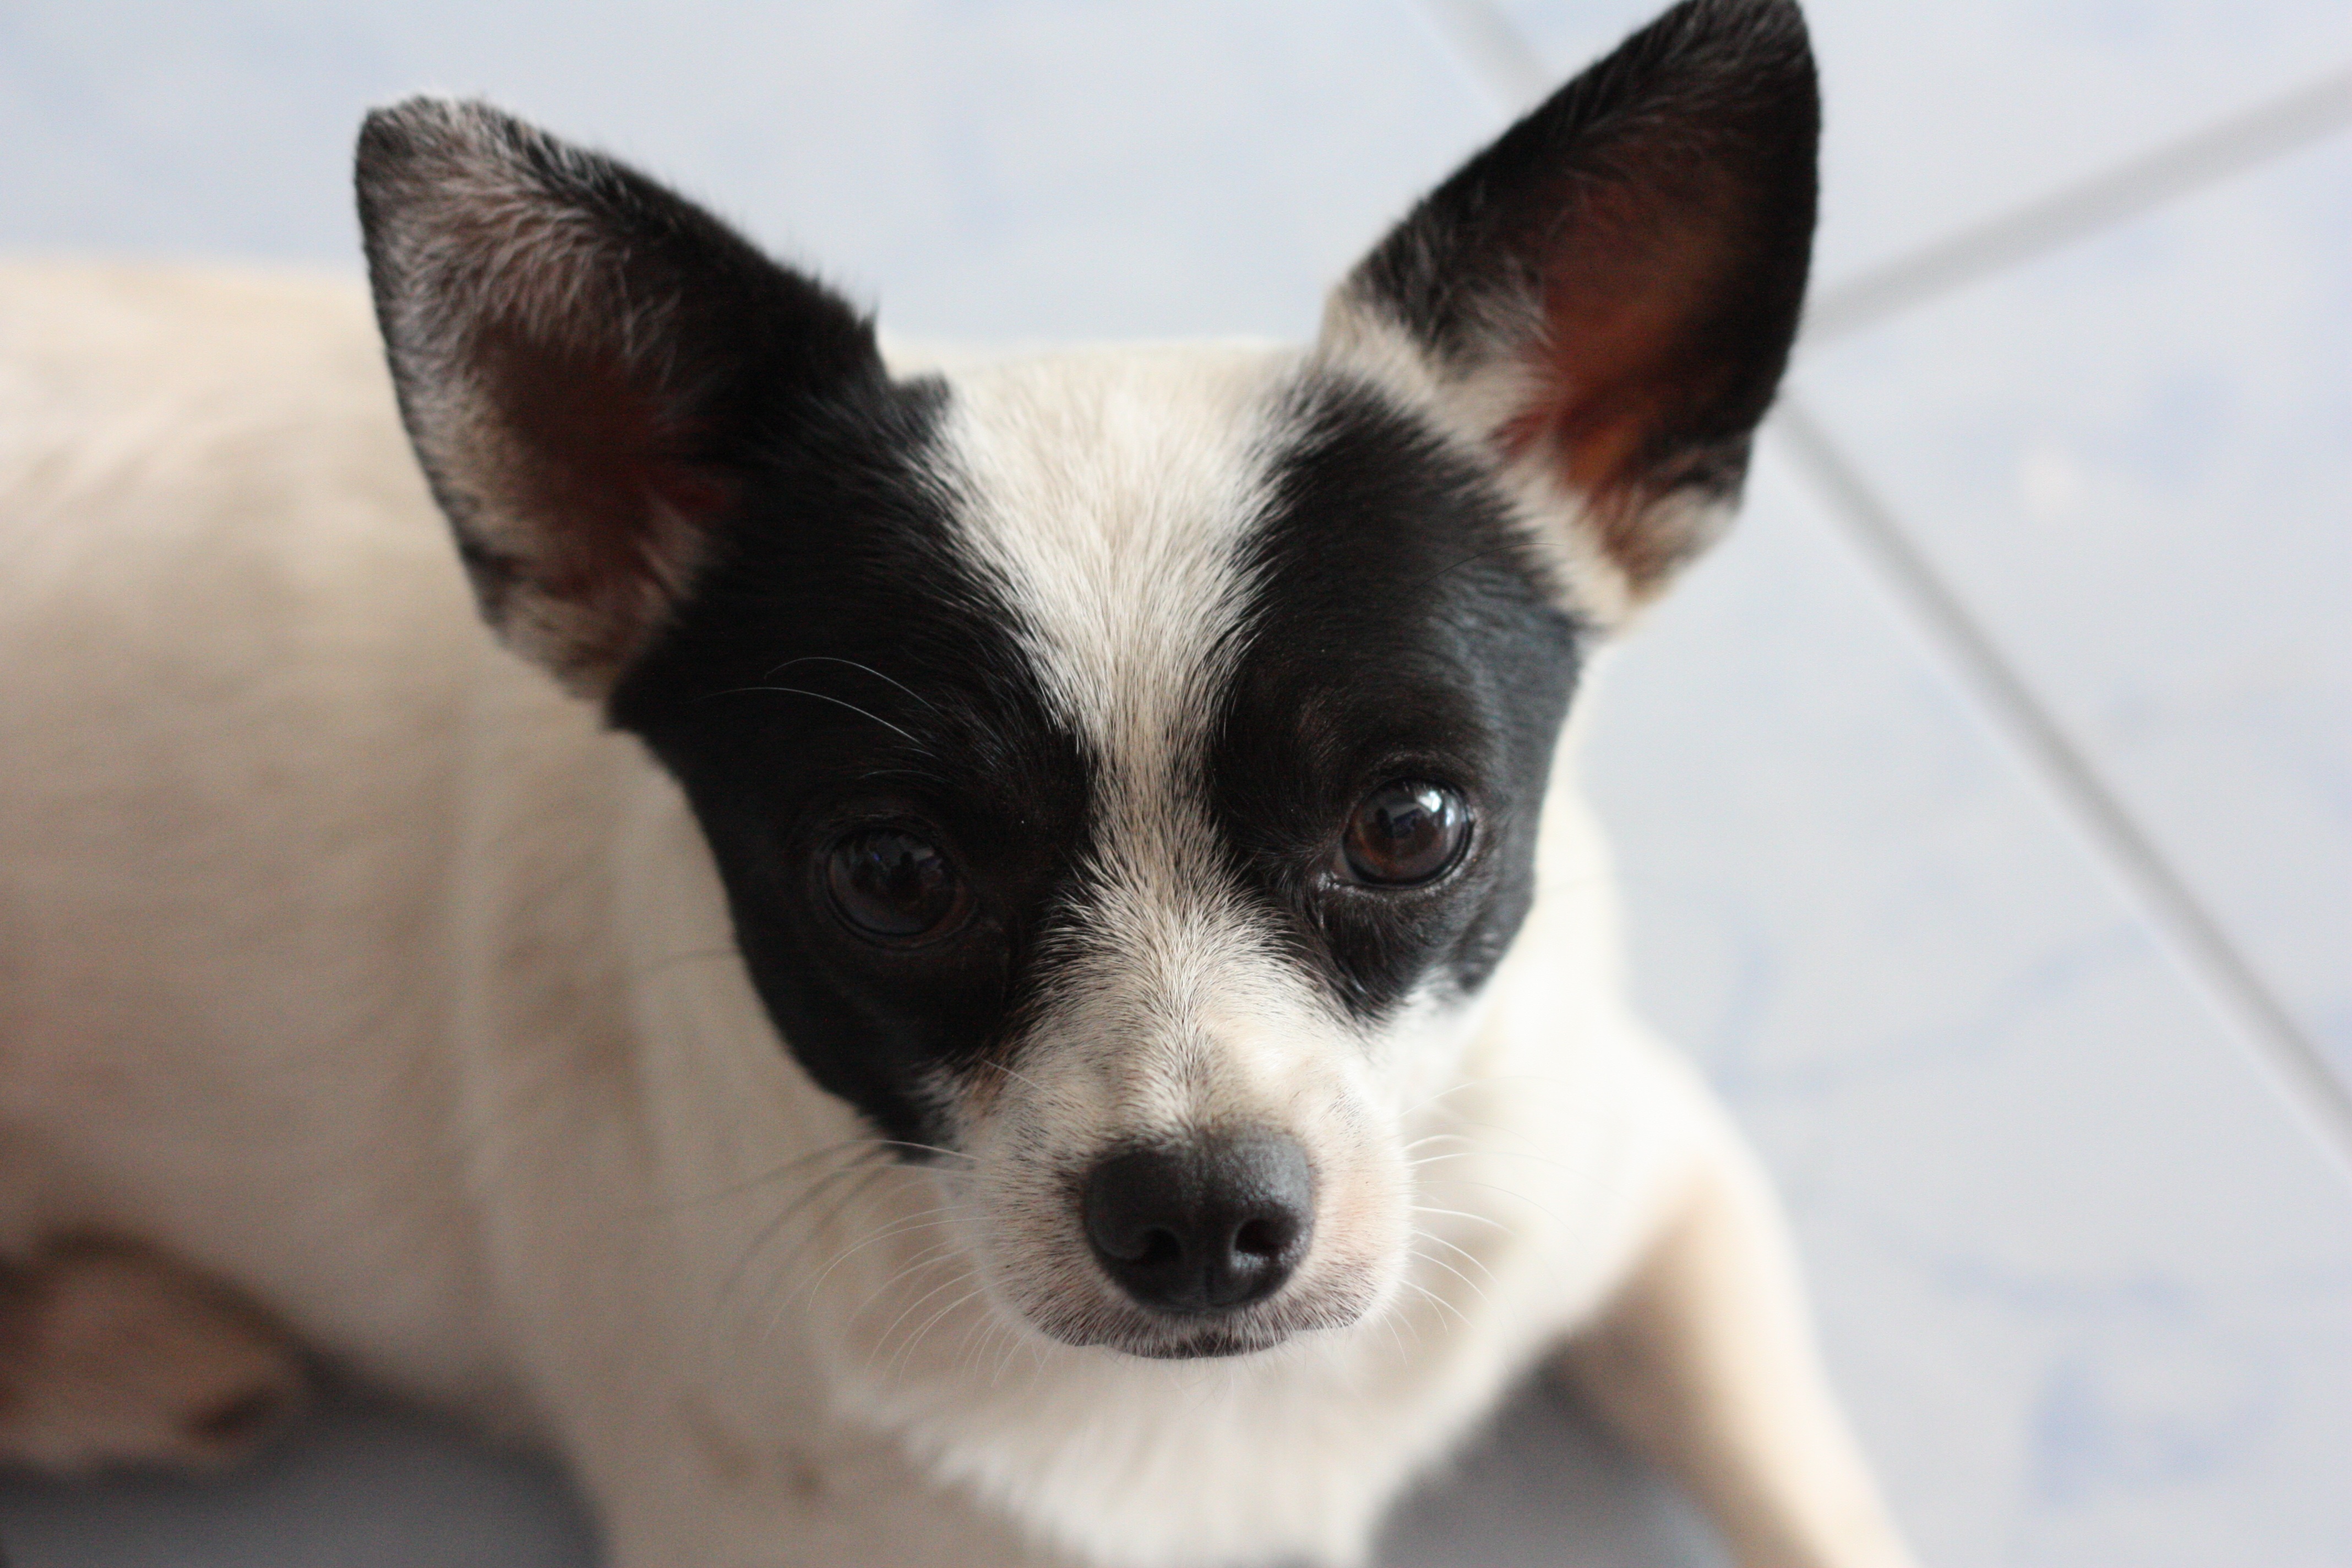
puppy, dog, mammal, animals, vertebrate, chihuahua, dog breed, intelligent dog, dog like mammal, carnivoran, toy fox terrier, miniature fox terrier